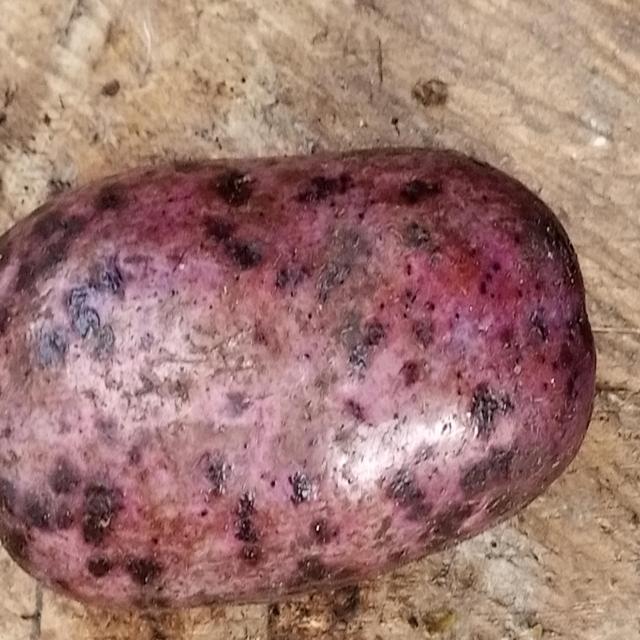
Plum grade: unripe